Italian city-states

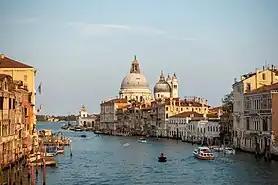
Venice was one of the most important Italian city-states.

The Italian city-states were numerous political and independent territorial entities that existed in the Italian Peninsula from antiquity to the formation of the Kingdom of Italy in the late 19th century.